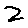
Label: 2